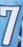
Number: 7